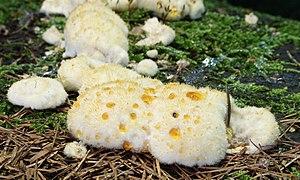
En mycologie, la cuticule est la mince peau recouvrant le chapeau du sporophore, ou plus précisément l'hyménophore. La cuticule protège la chair du chapeau sur la face opposée à l'hyménium. On trouve donc la cuticule sur le dessus du chapeau mais elle peut aussi se retrouver en dessous pour les champignons cupuliformes comme les pézizes.